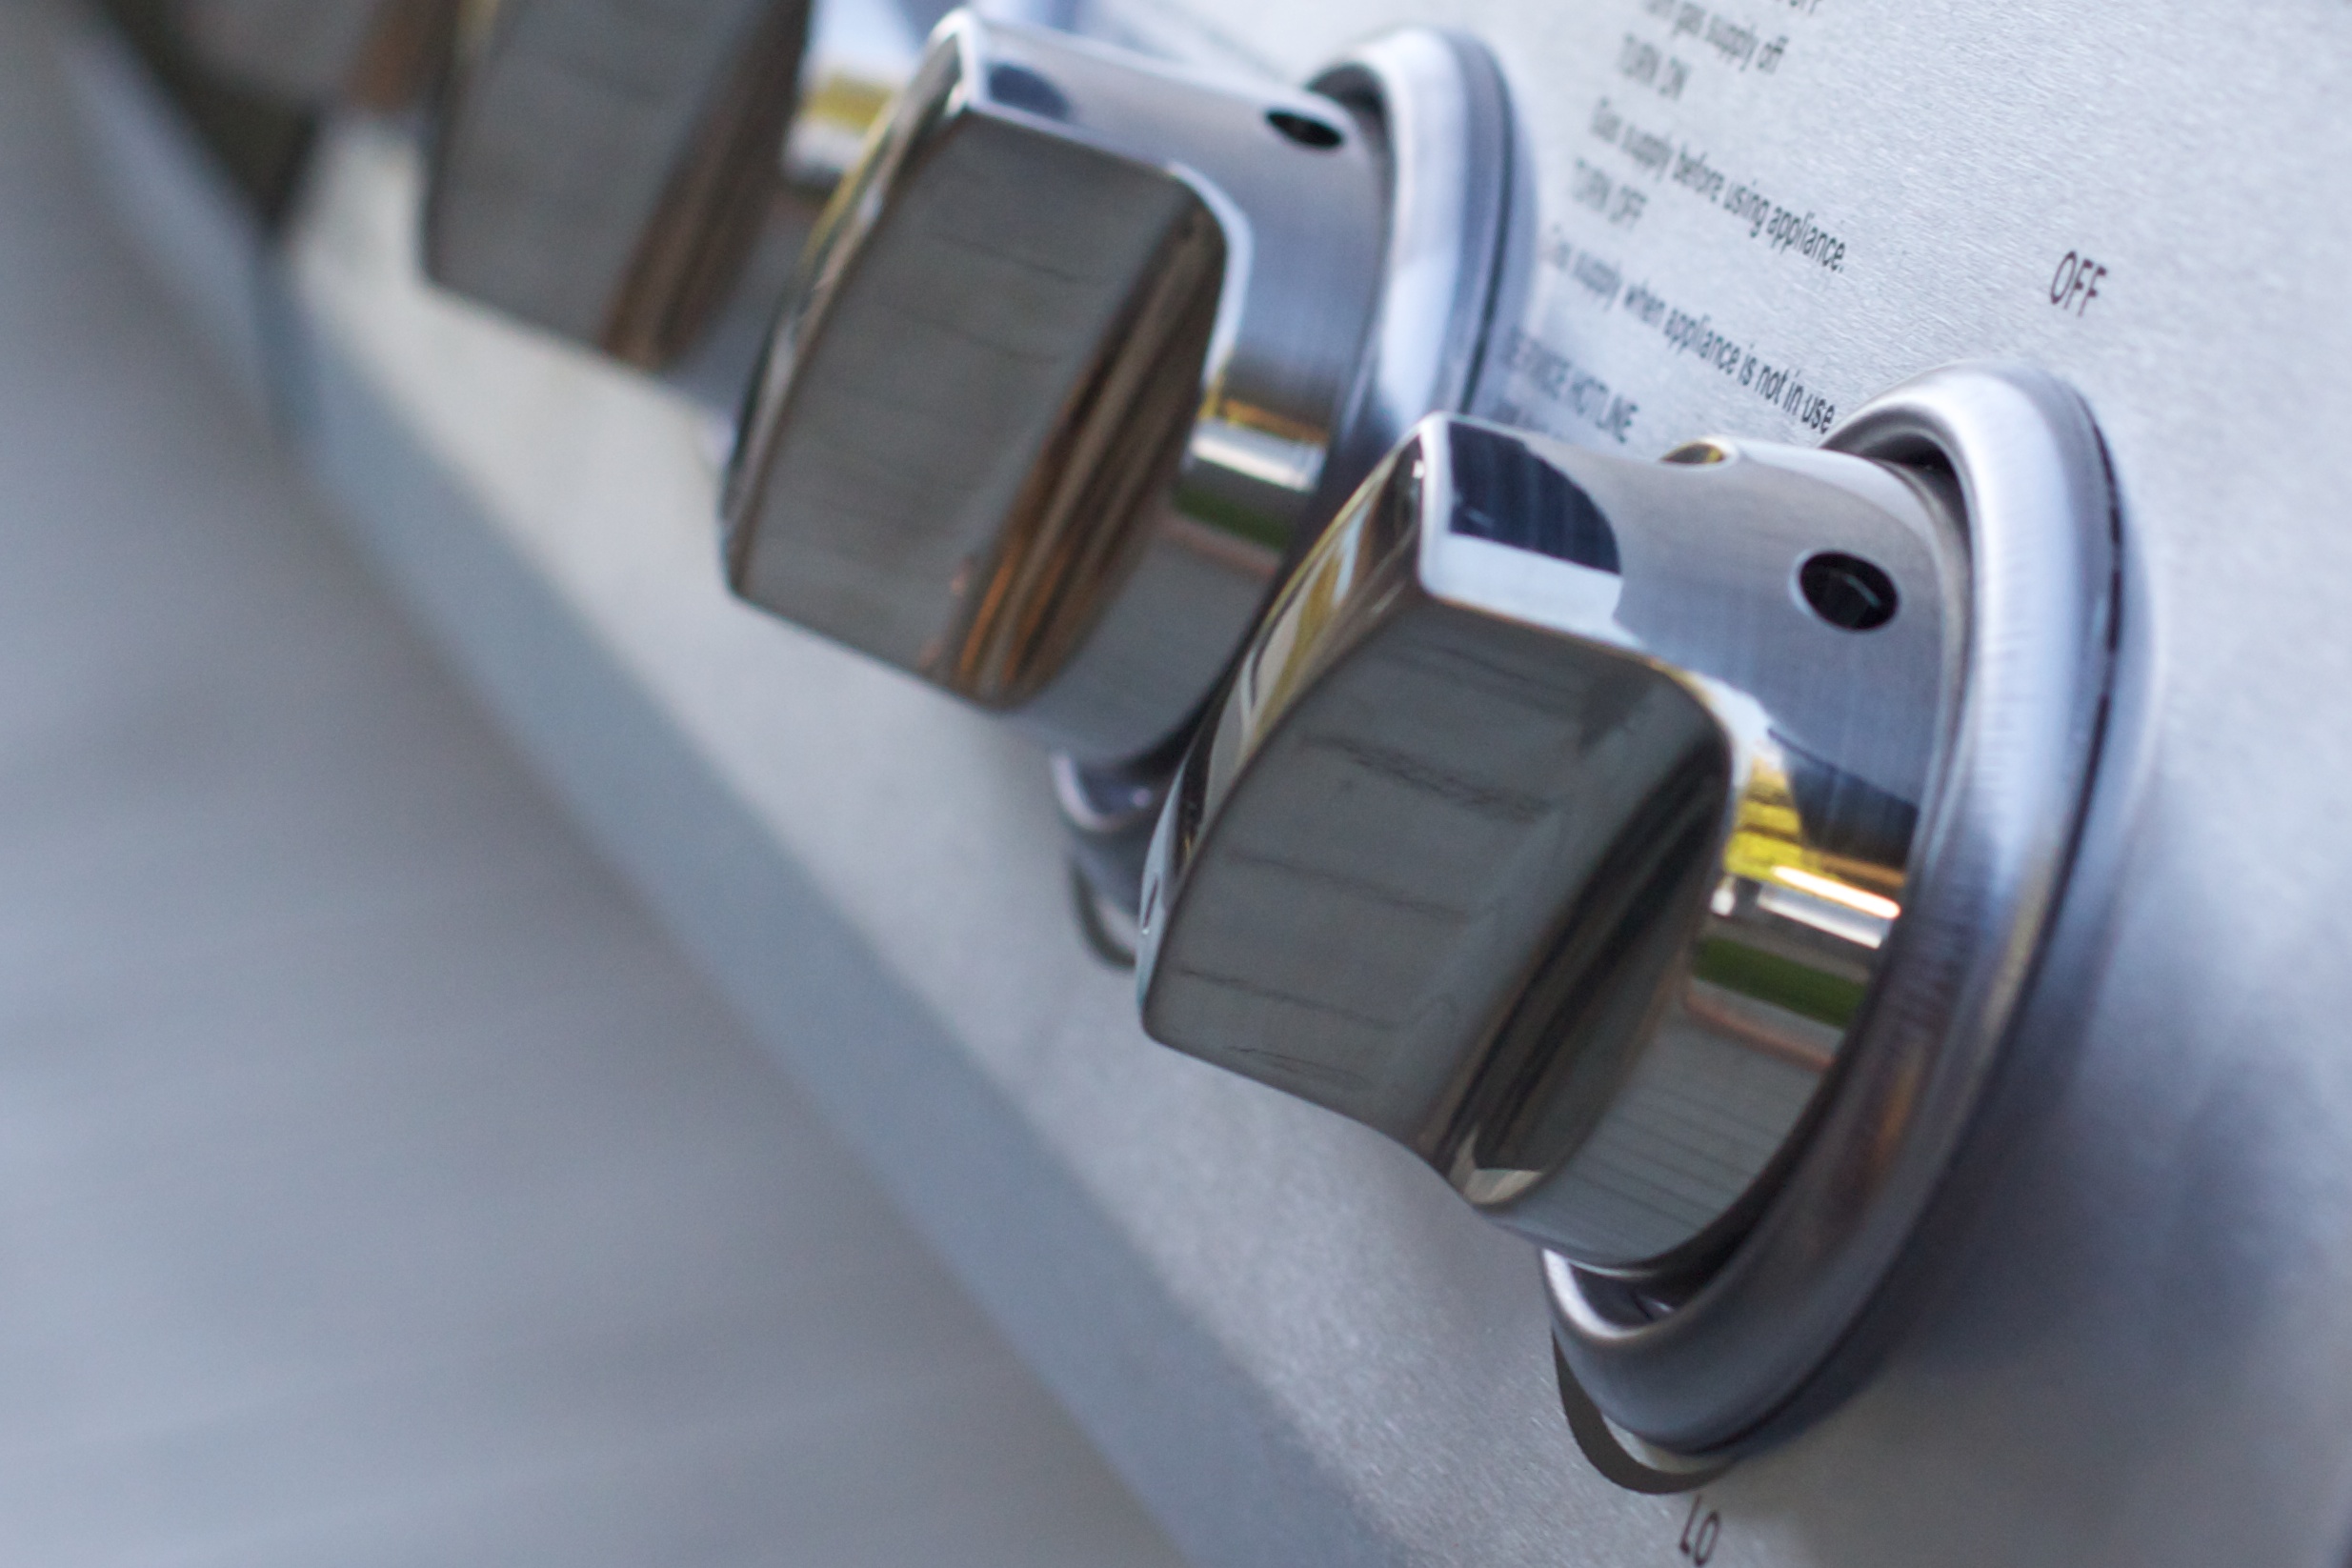
grill, product, knob, trigger, automotive exterior